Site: brandenburg
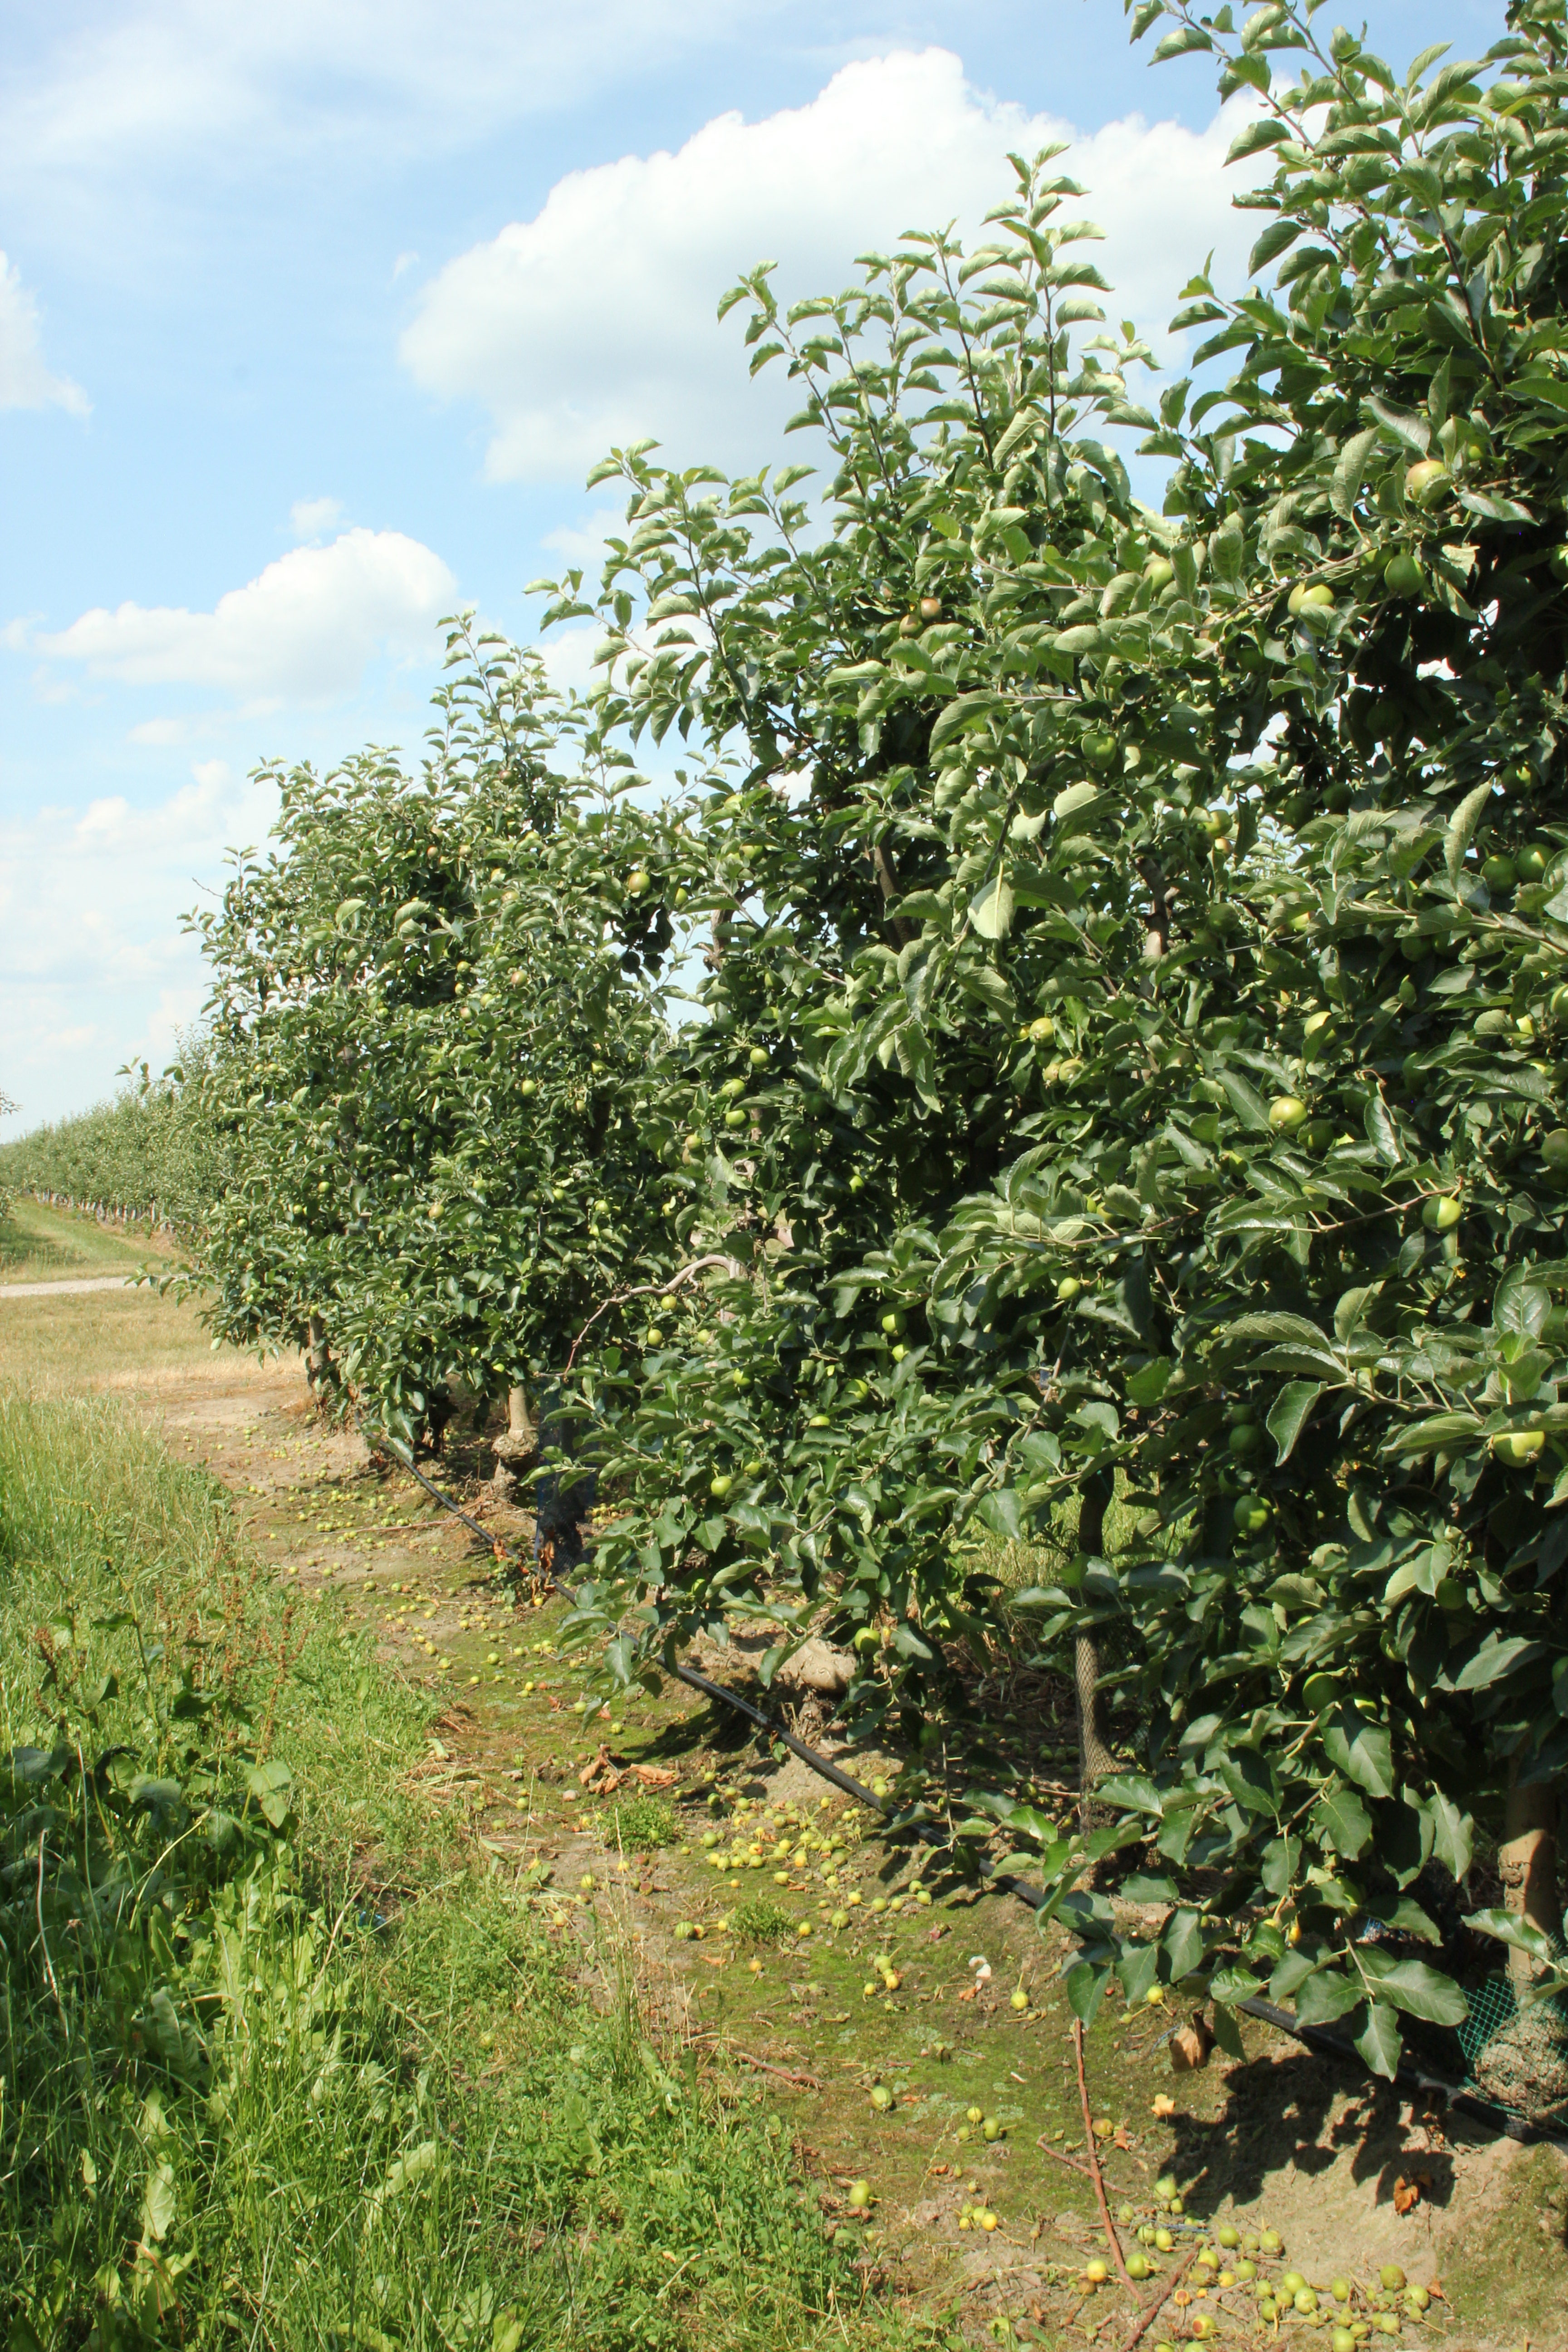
Growth stage (BBCH 74): Development of fruit